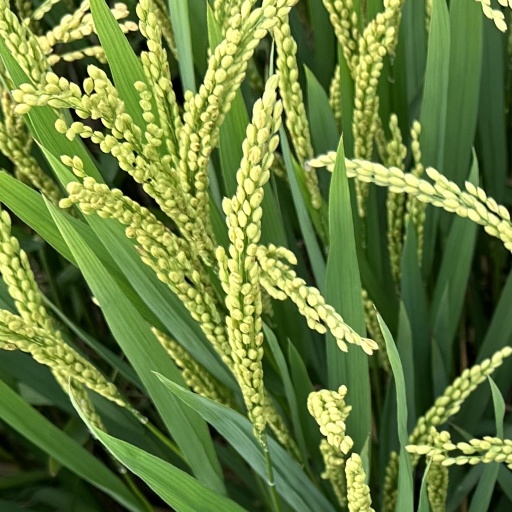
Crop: rice